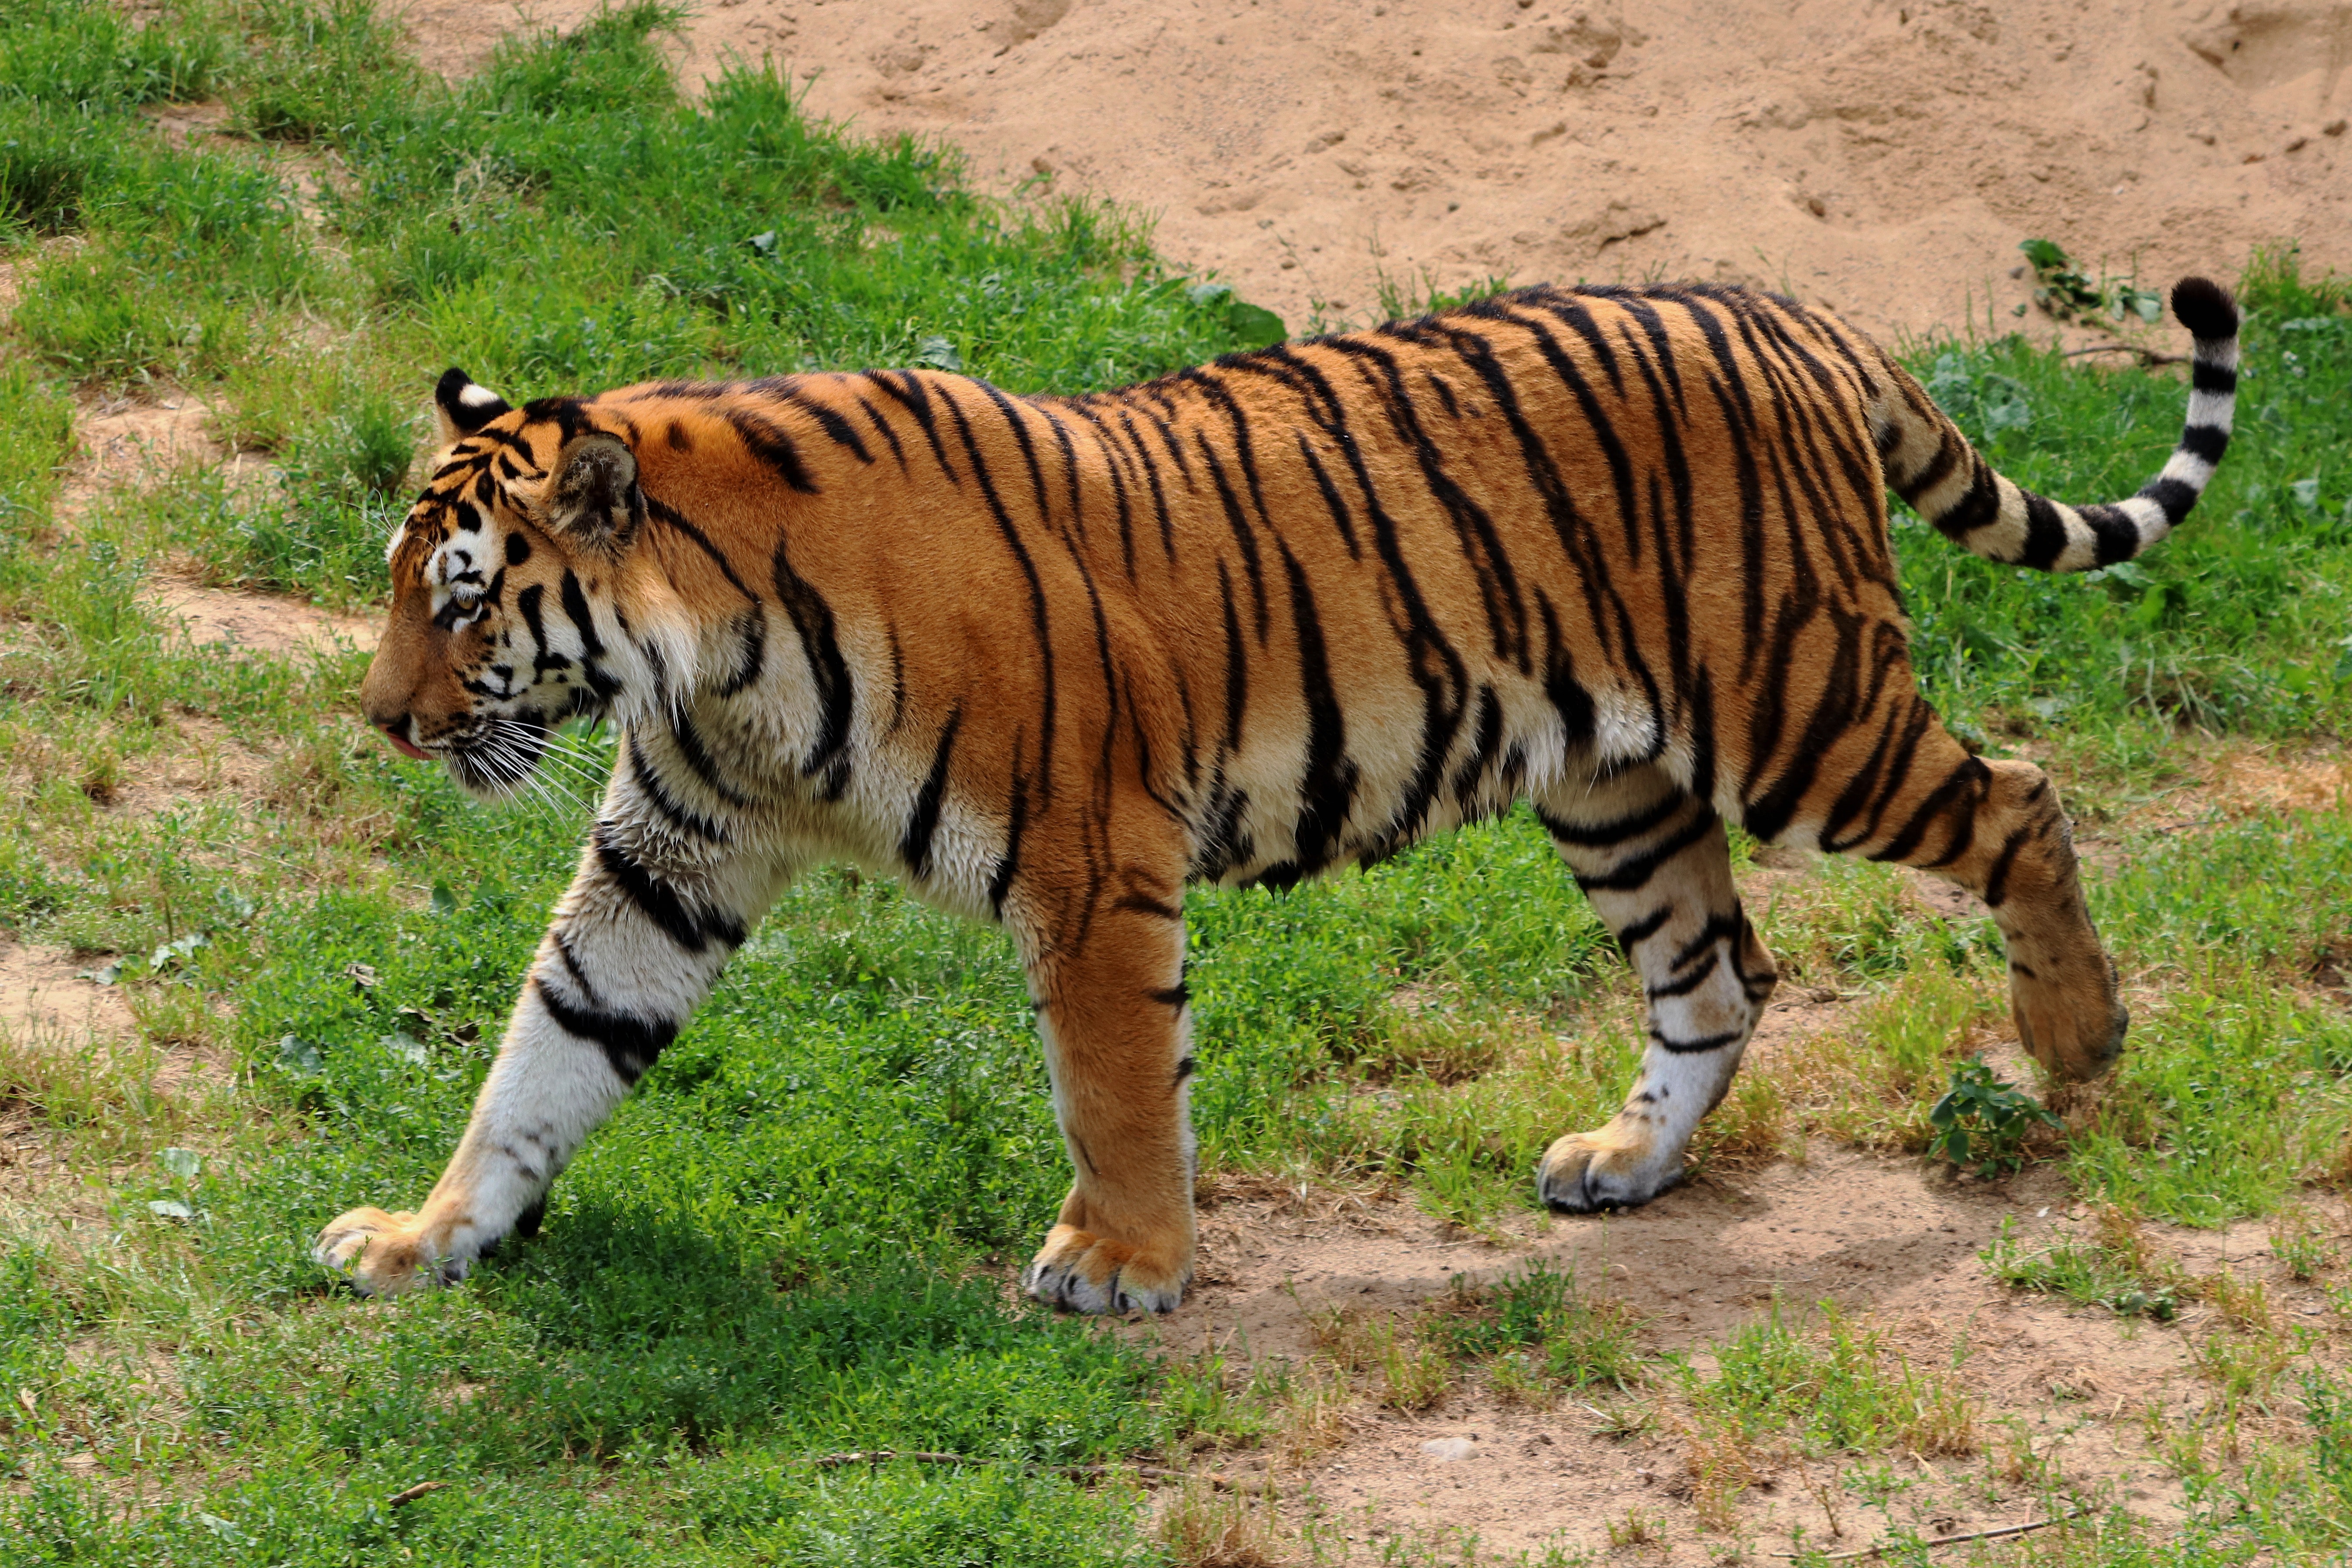
tiger, terrestrial animal, wildlife, mammal, vertebrate, bengal tiger, siberian tiger, felidae, grass, carnivore, nature reserve, big cats, whiskers, snout, national park, organism, grassland, zoo, adaptation, plant, safari, fawn